Ecofascism

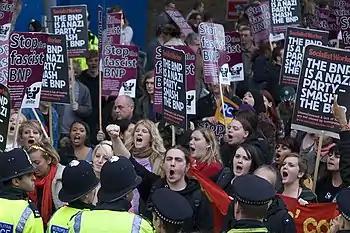
Protestors against Nick Griffin's appearance on "Question Time", 2009

Following the fall of Communism in Hungary at the end of the 1980s, one of the new political parties that emerged in the country was the Green Party of Hungary. Initially having a moderate centre-right green outlook, after 1993 the party adopted a radical anti-liberal, anti-communist, anti-Semitic and pro-fascist stance, paired with the creation of a paramilitary wing. This ideological swing resulted in many members breaking off from the party to form new green parties, first with Green Alternative in 1993 and secondly with Hungarian Social Green Party in 1995. Each green party remained on the political fringe of Hungarian politics and petered out over time. It was not until the formation of LMP – Hungary's Green Party in the 2010s that green politics in Hungary consolidated around a single green party.